Pardon of Richard Nixon

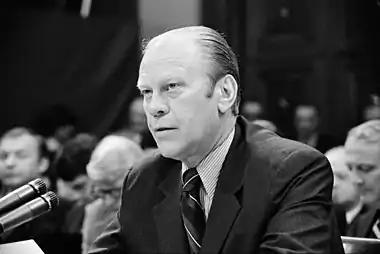
President Ford appears at a House Judiciary Subcommittee hearing regarding his pardon of Richard Nixon.

The Nixon pardon was controversial. Critics derided the move and claimed a "corrupt bargain" had been struck between the men: that Ford's pardon was granted in exchange for Nixon's resignation, elevating Ford to the presidency. Ford's first press secretary and close friend Jerald terHorst resigned his post in protest after the pardon.